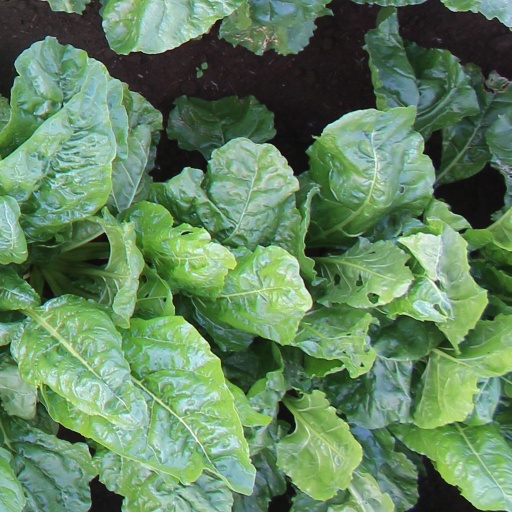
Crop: sugar beet